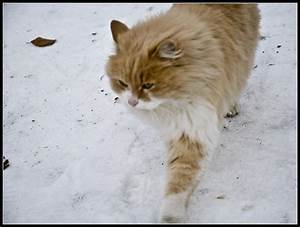
Label: cat